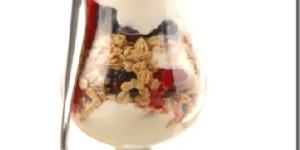
yogurt casero con nutrastart